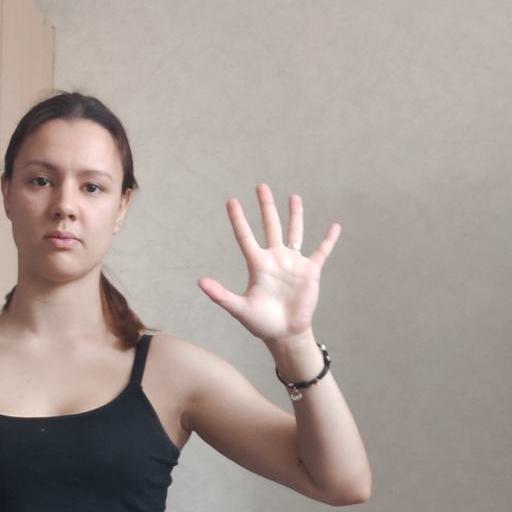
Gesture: palm